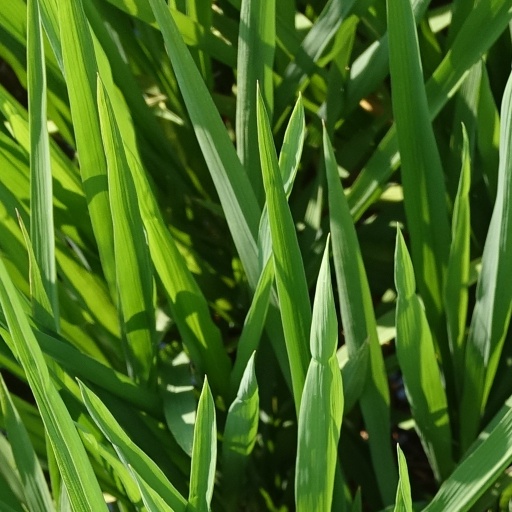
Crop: rice